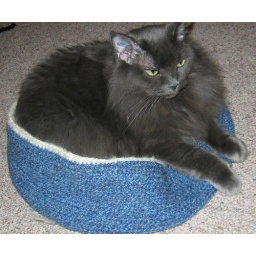
Ivy in another crocheted cat bed that almost fits... She was pretty adamant that this one was hers, thanks.